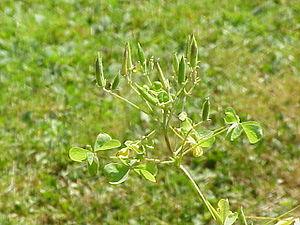
Oxalis stricta est une espèce de plante herbacée du genre des Oxalis de la famille des Oxalidacées indigène en Amérique du Nord.